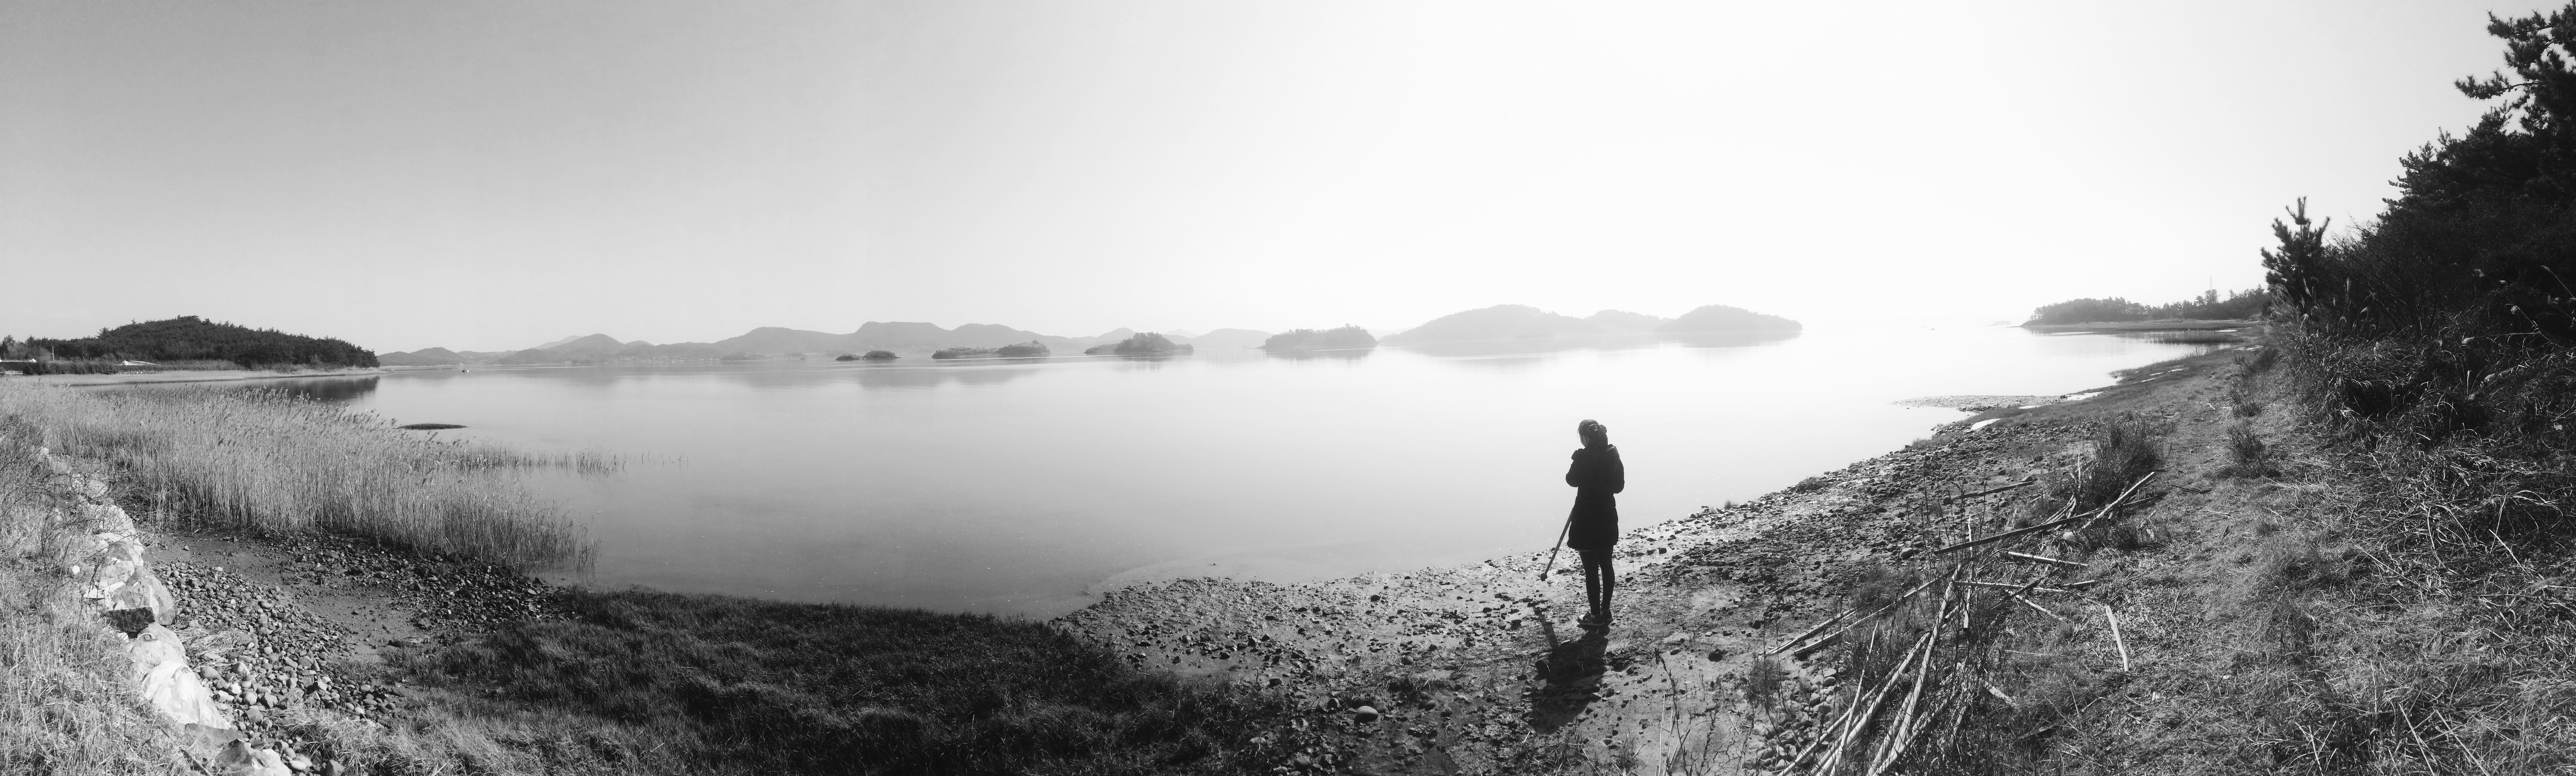
landscape, sea, coast, water, nature, rock, mountain, cloud, black and white, fog, mist, photography, morning, hill, lake, panorama, reflection, weather, monochrome, loch, south coast, monochrome photography, daeseomyeon, atmospheric phenomenon